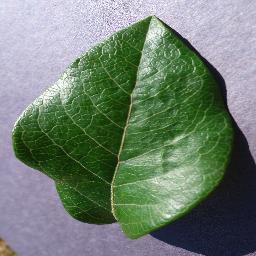
Label: Blueberry___healthy